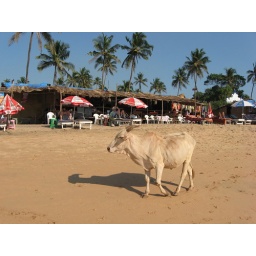
A cow wanders down the beach in Goa, India.